Gnorimoschema baccharisella

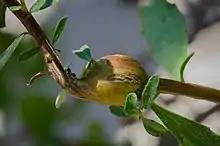
Coyote Brush Stem Gall caused by "Gnorimoschema baccharisella"

The larvae feed on "Baccharis pilularis", causing hard stem galls. Pupation takes place on the ground.